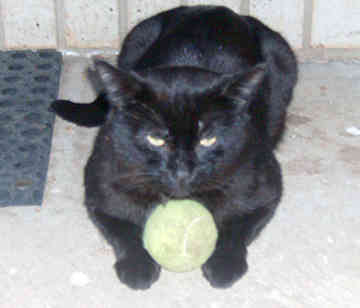
Animal: cat
Breed: bombay